The Autobiography of Eleanor Roosevelt

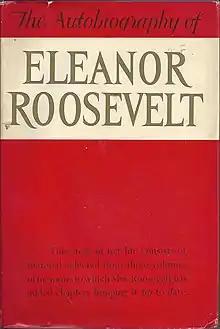
First US edition (1961)

The Autobiography of Eleanor Roosevelt is a 1961 memoir by Eleanor Roosevelt, an American political figure, diplomat, activist and First Lady of the United States while her husband, Franklin D. Roosevelt, was President of the United States. "The Autobiography" was the fourth of four memoirs written by Roosevelt, the other three being: "This Is My Story" (1937), "This I Remember" (1949), and "On My Own" (1958). She combined those three into "The Autobiography." The book was generally well received by critics, who particularly appreciated how the combined memoirs showed Eleanor's development.